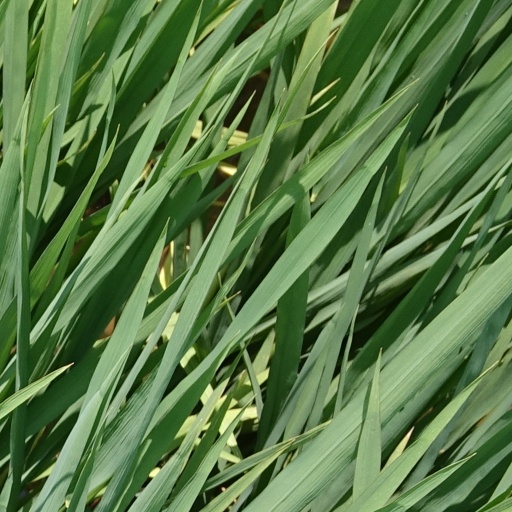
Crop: rice